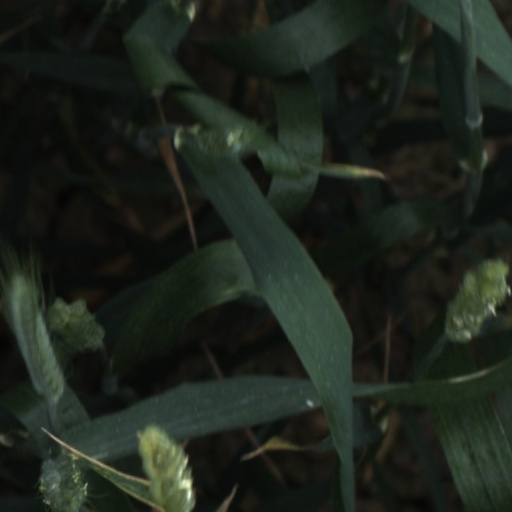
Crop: wheat